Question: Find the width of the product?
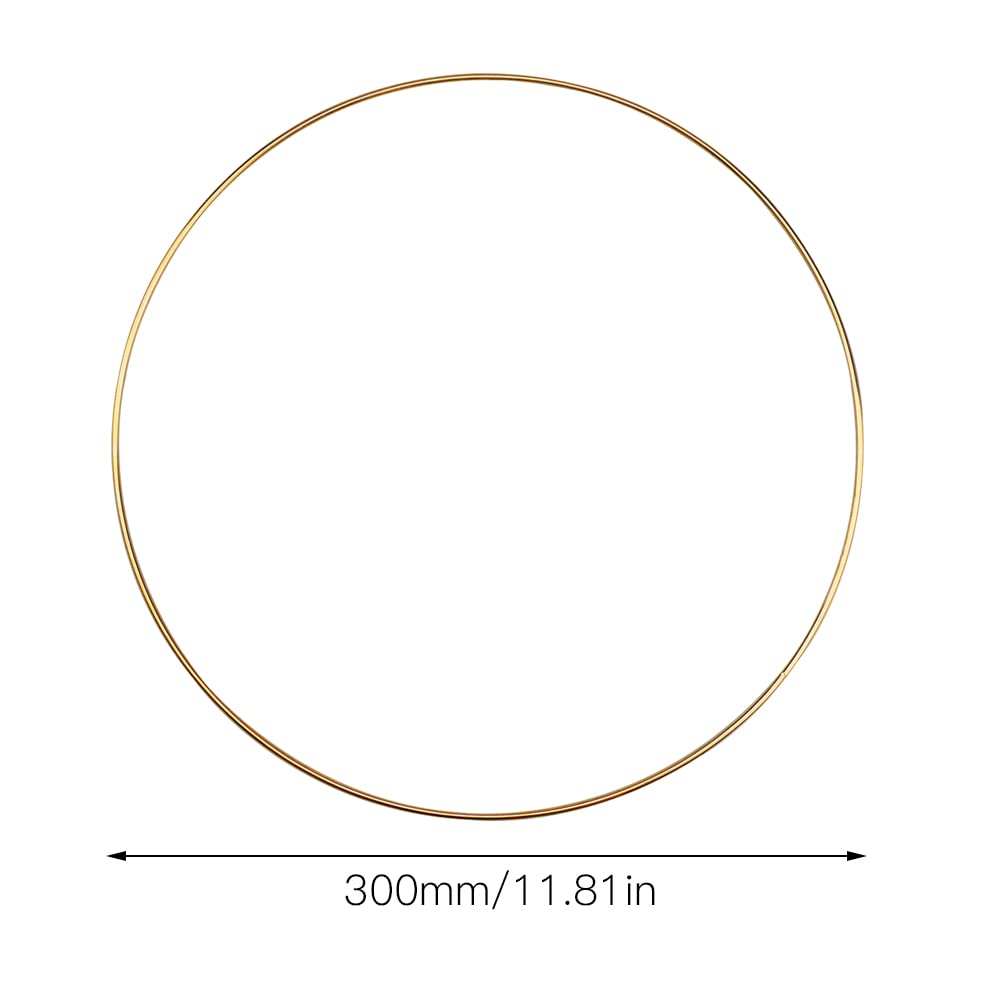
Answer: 300.0 millimetre